Long Point, New South Wales

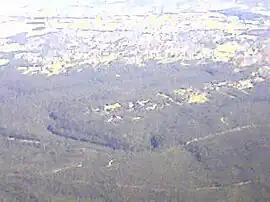
Aerial view (looking west) of Long Point and Ingleburn.

:"Note: There are several other locations in New South Wales also called Long Point."